The Great Night (novel)

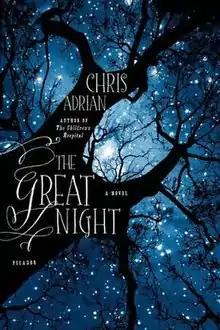
Kindle cover

The Great Night is a 2011 novel by American author Chris Adrian. Billed as a retelling of William Shakespeare's "A Midsummer Night's Dream", the novel details the interaction on one night between the faerie kingdom about to be destroyed and three mortals heartbroken over lost relationships.